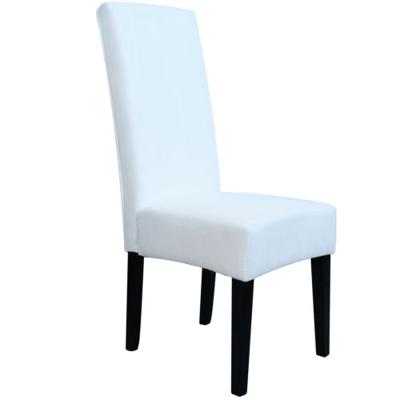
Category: chair